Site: brandenburg
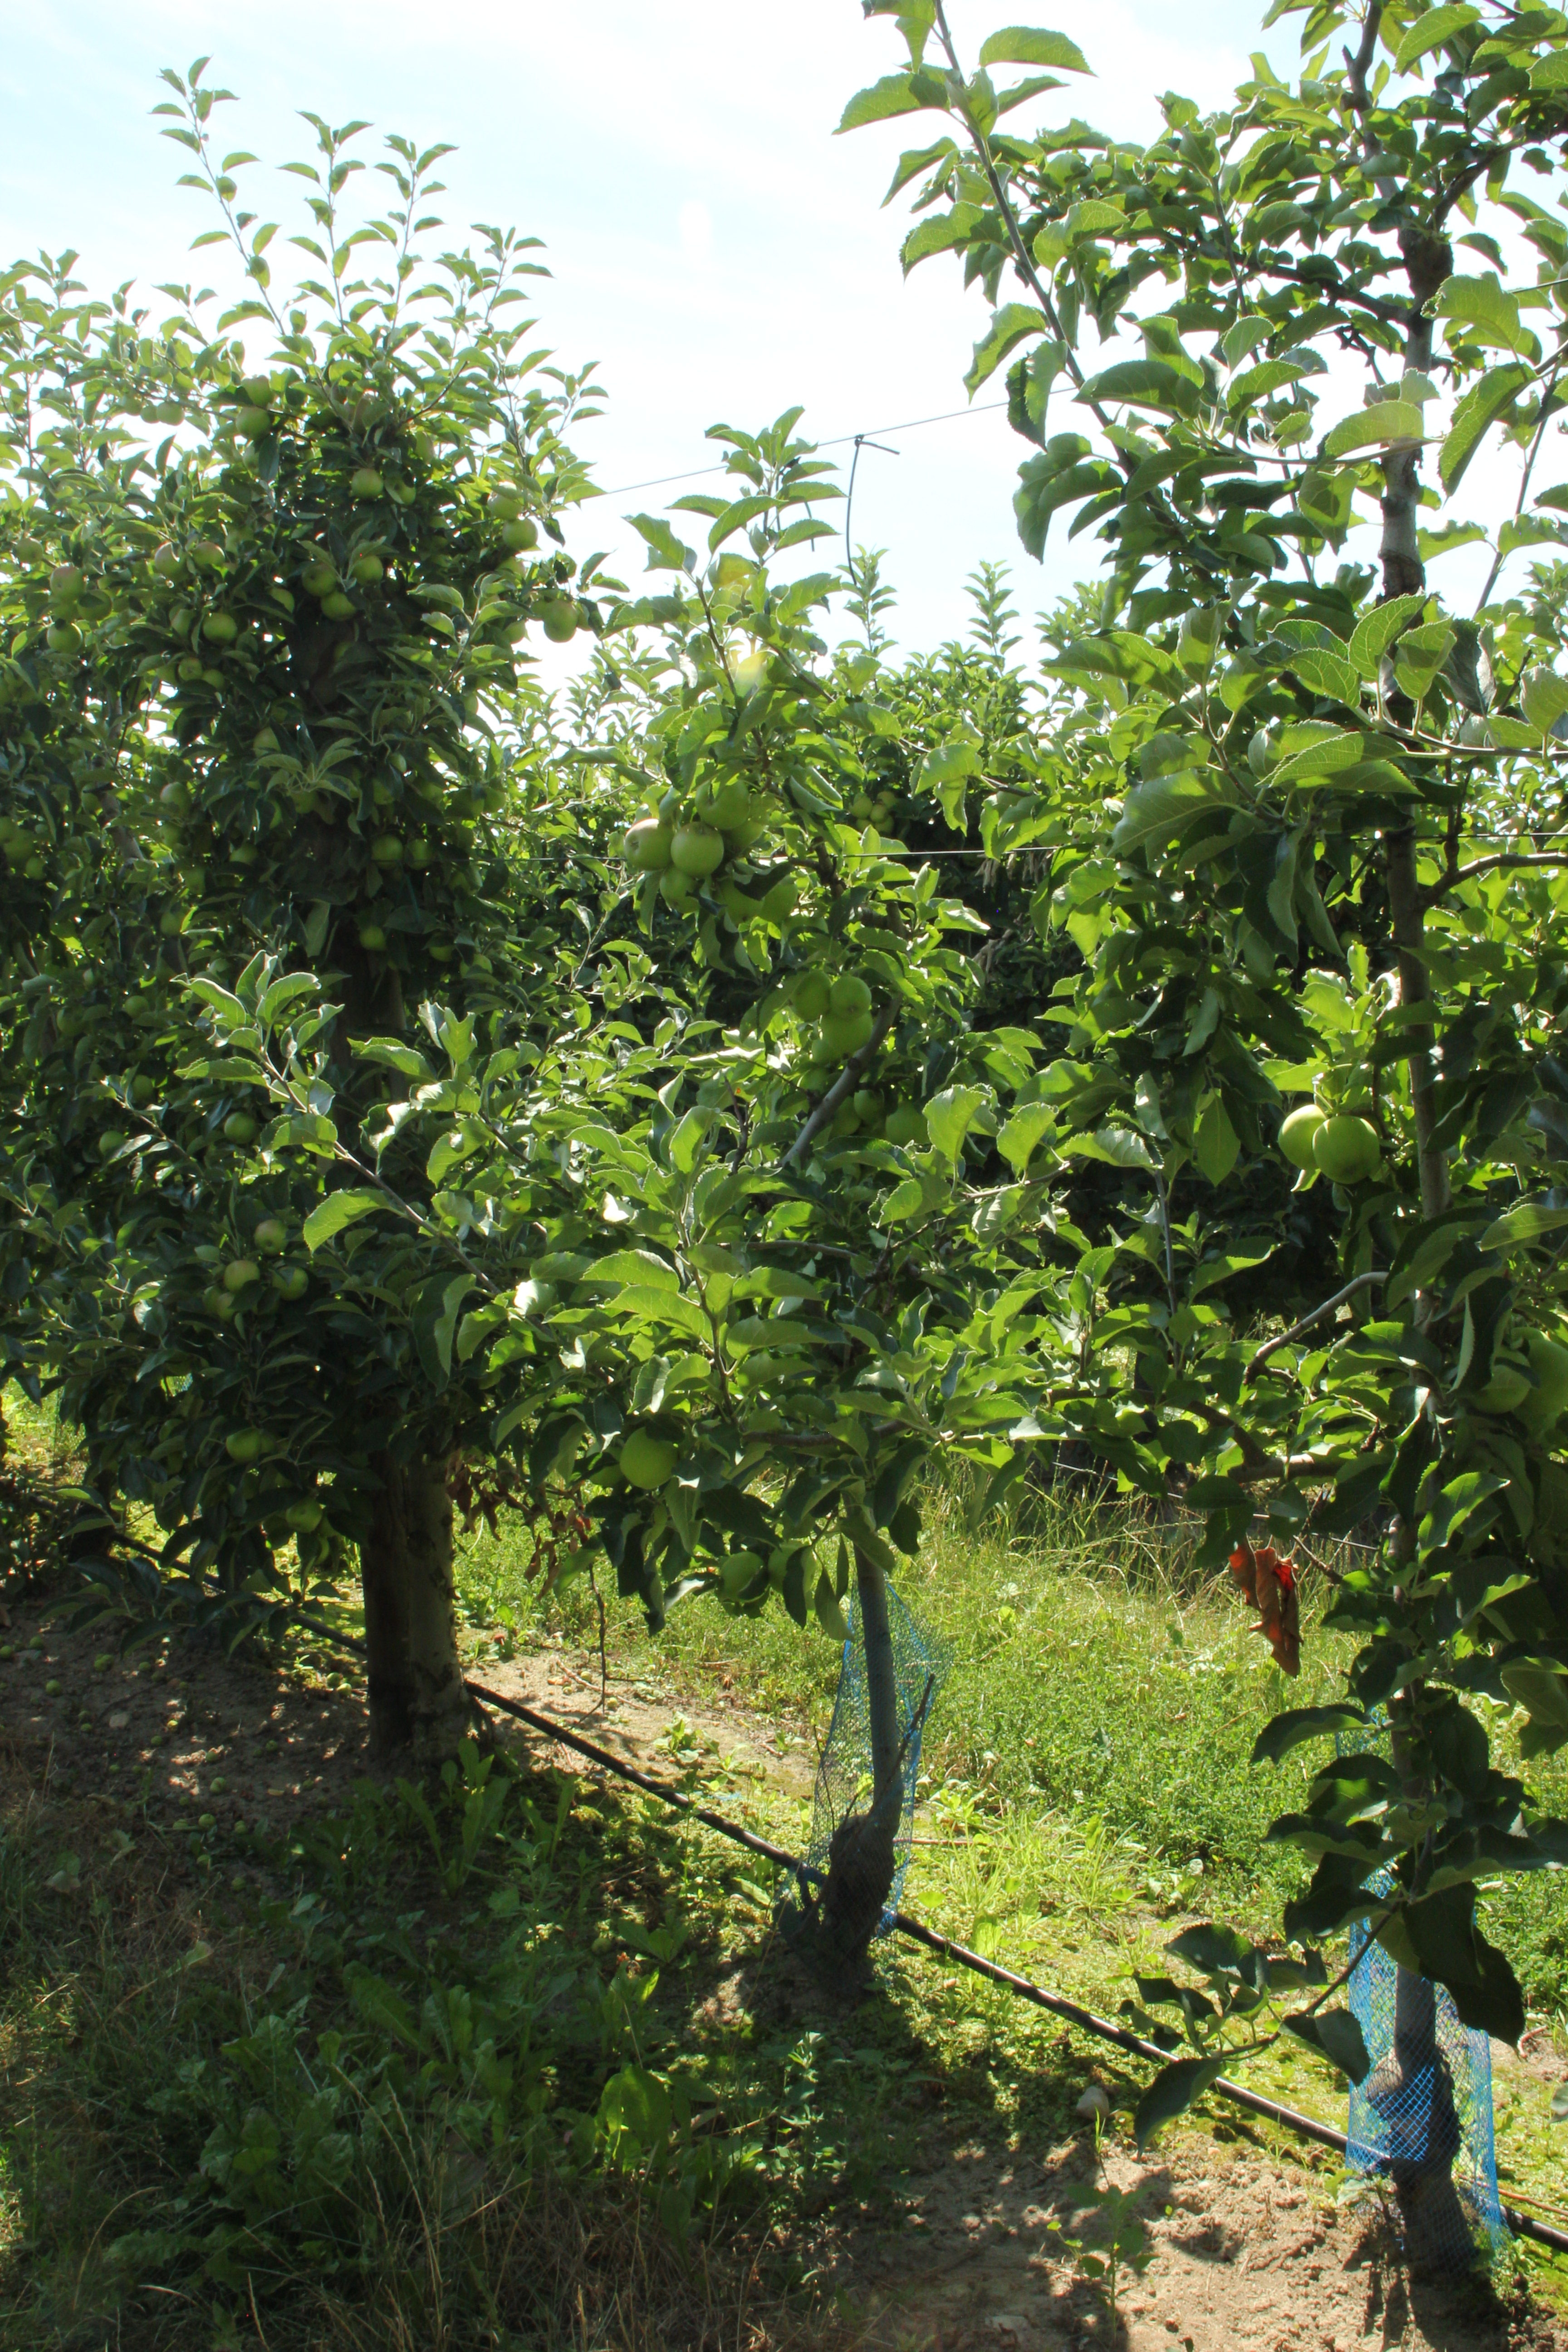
Growth stage (BBCH 77): Development of fruit